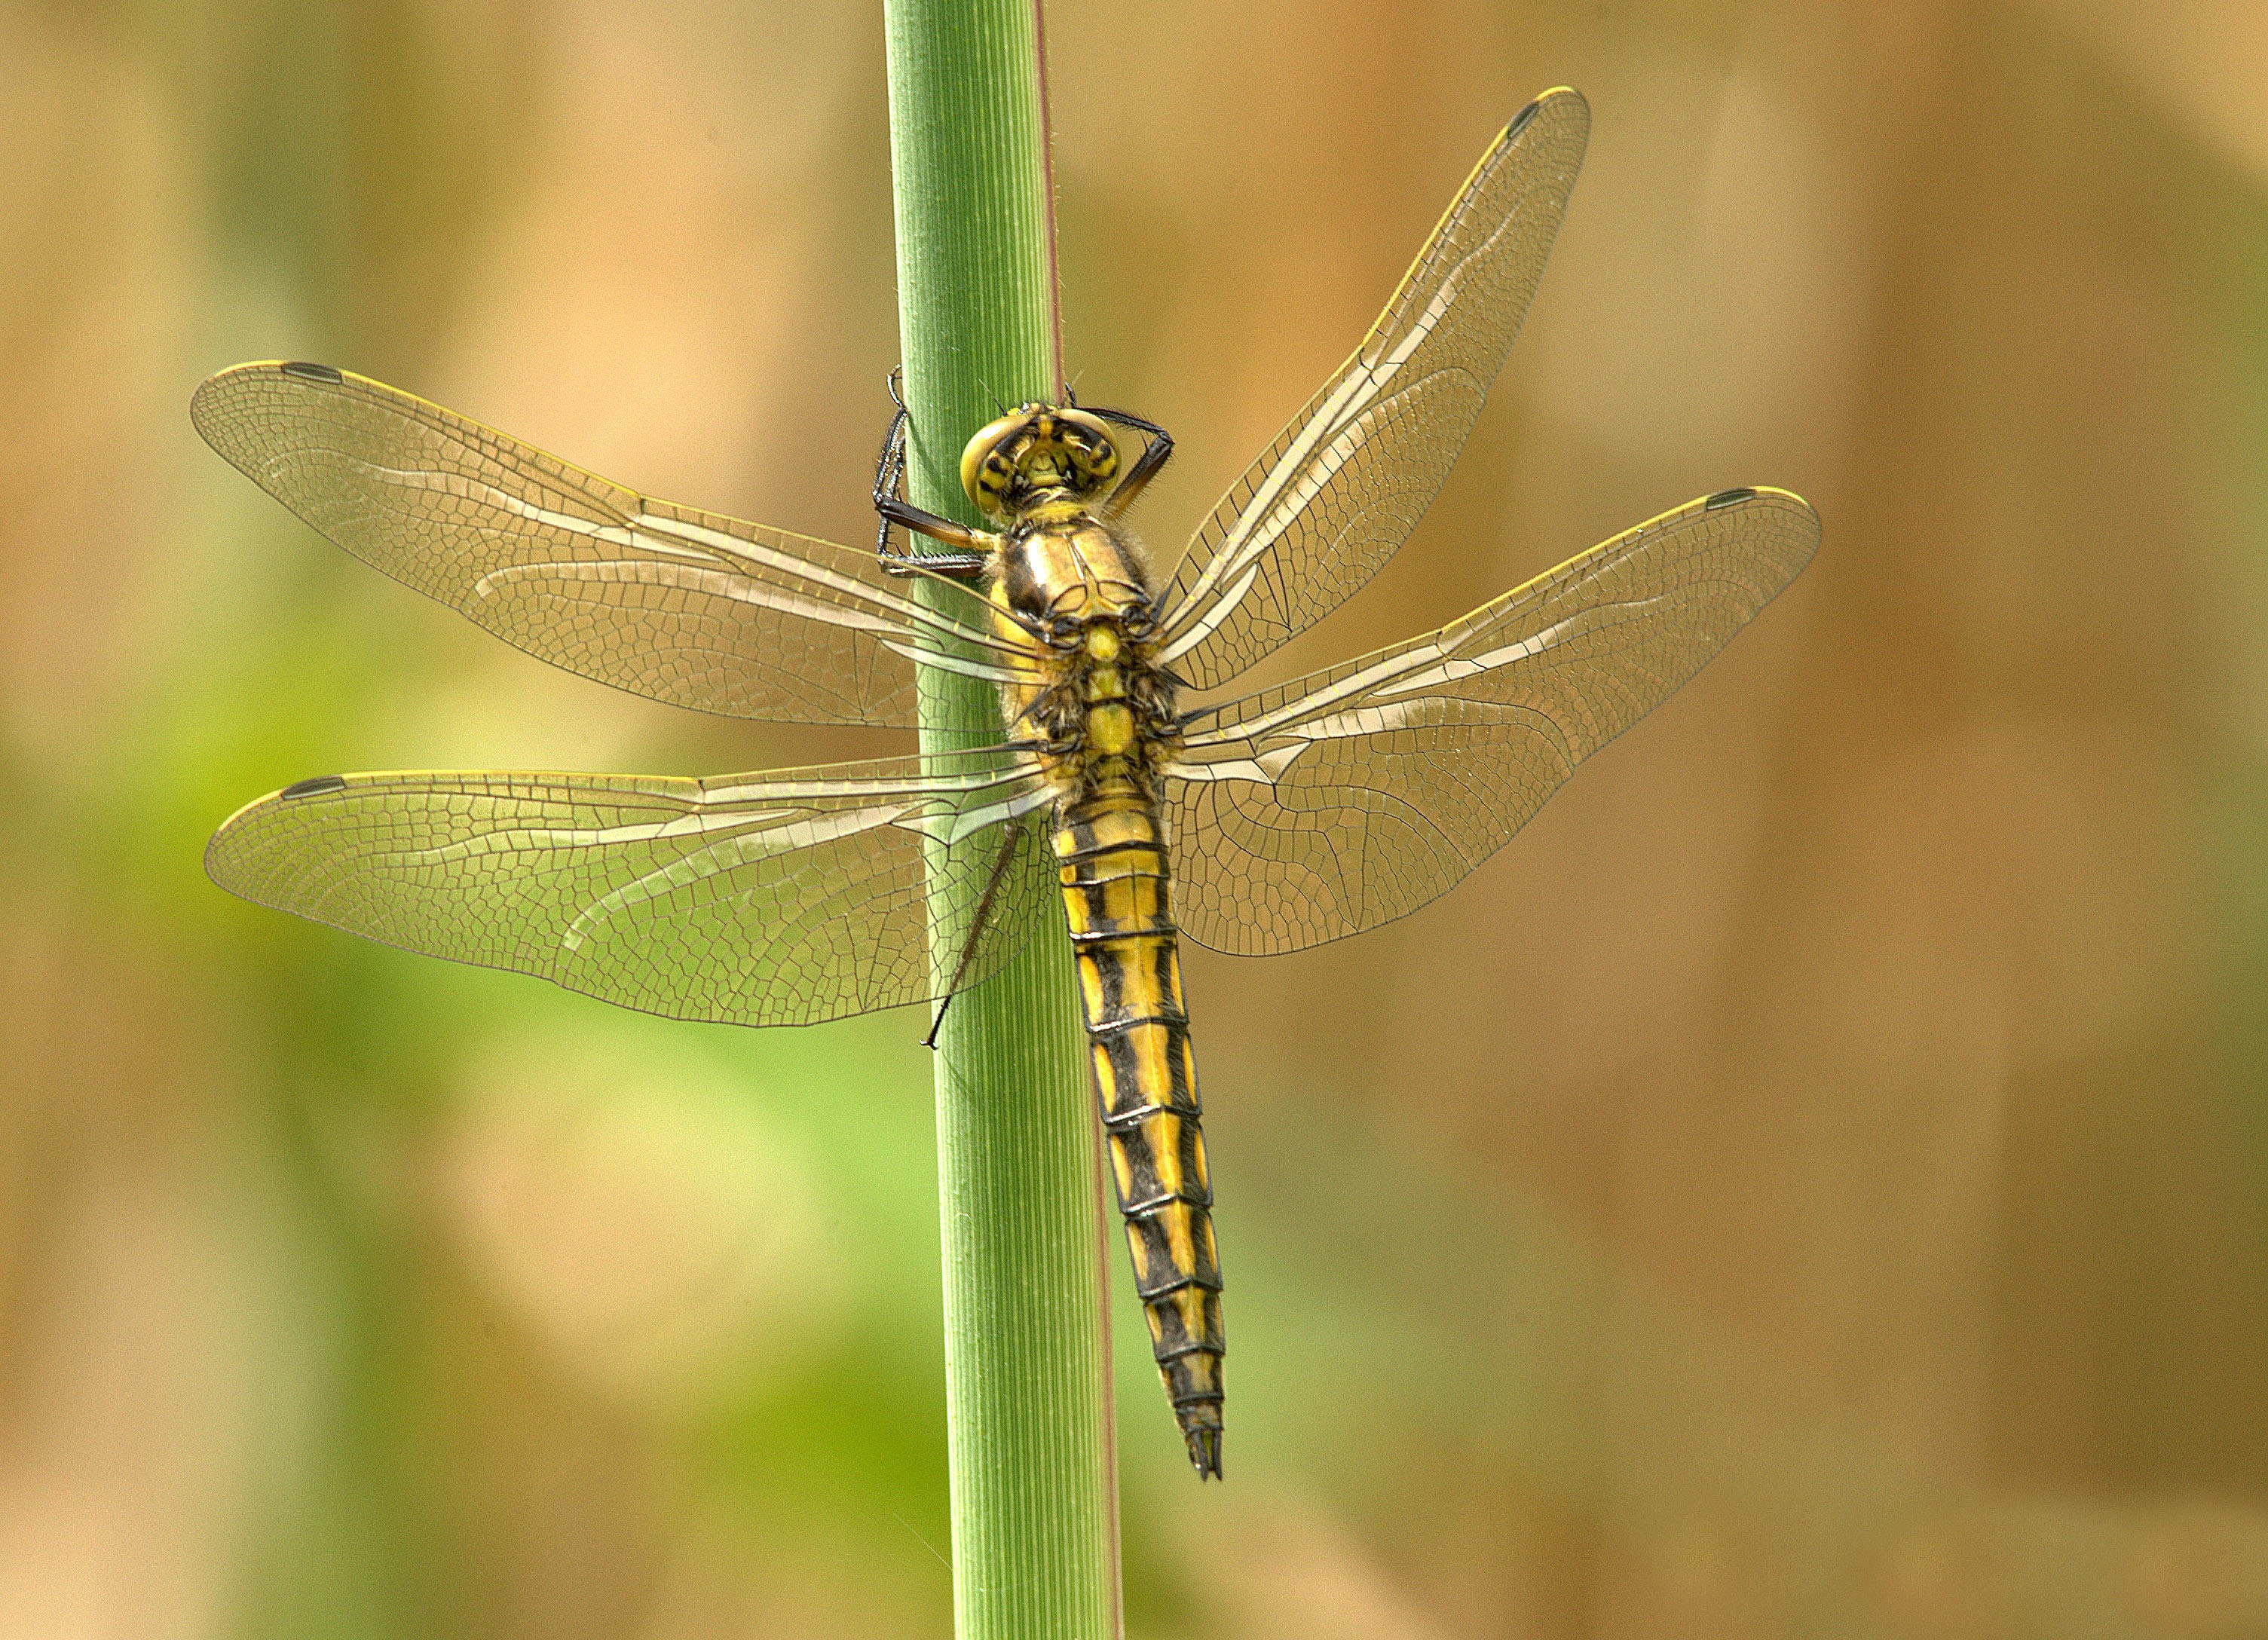
wing, animal, summer, green, insect, fauna, invertebrate, close up, dragonfly, damselfly, macro photography, arthropod, chitin, plant stem, dragonflies and damseflies, net winged insects